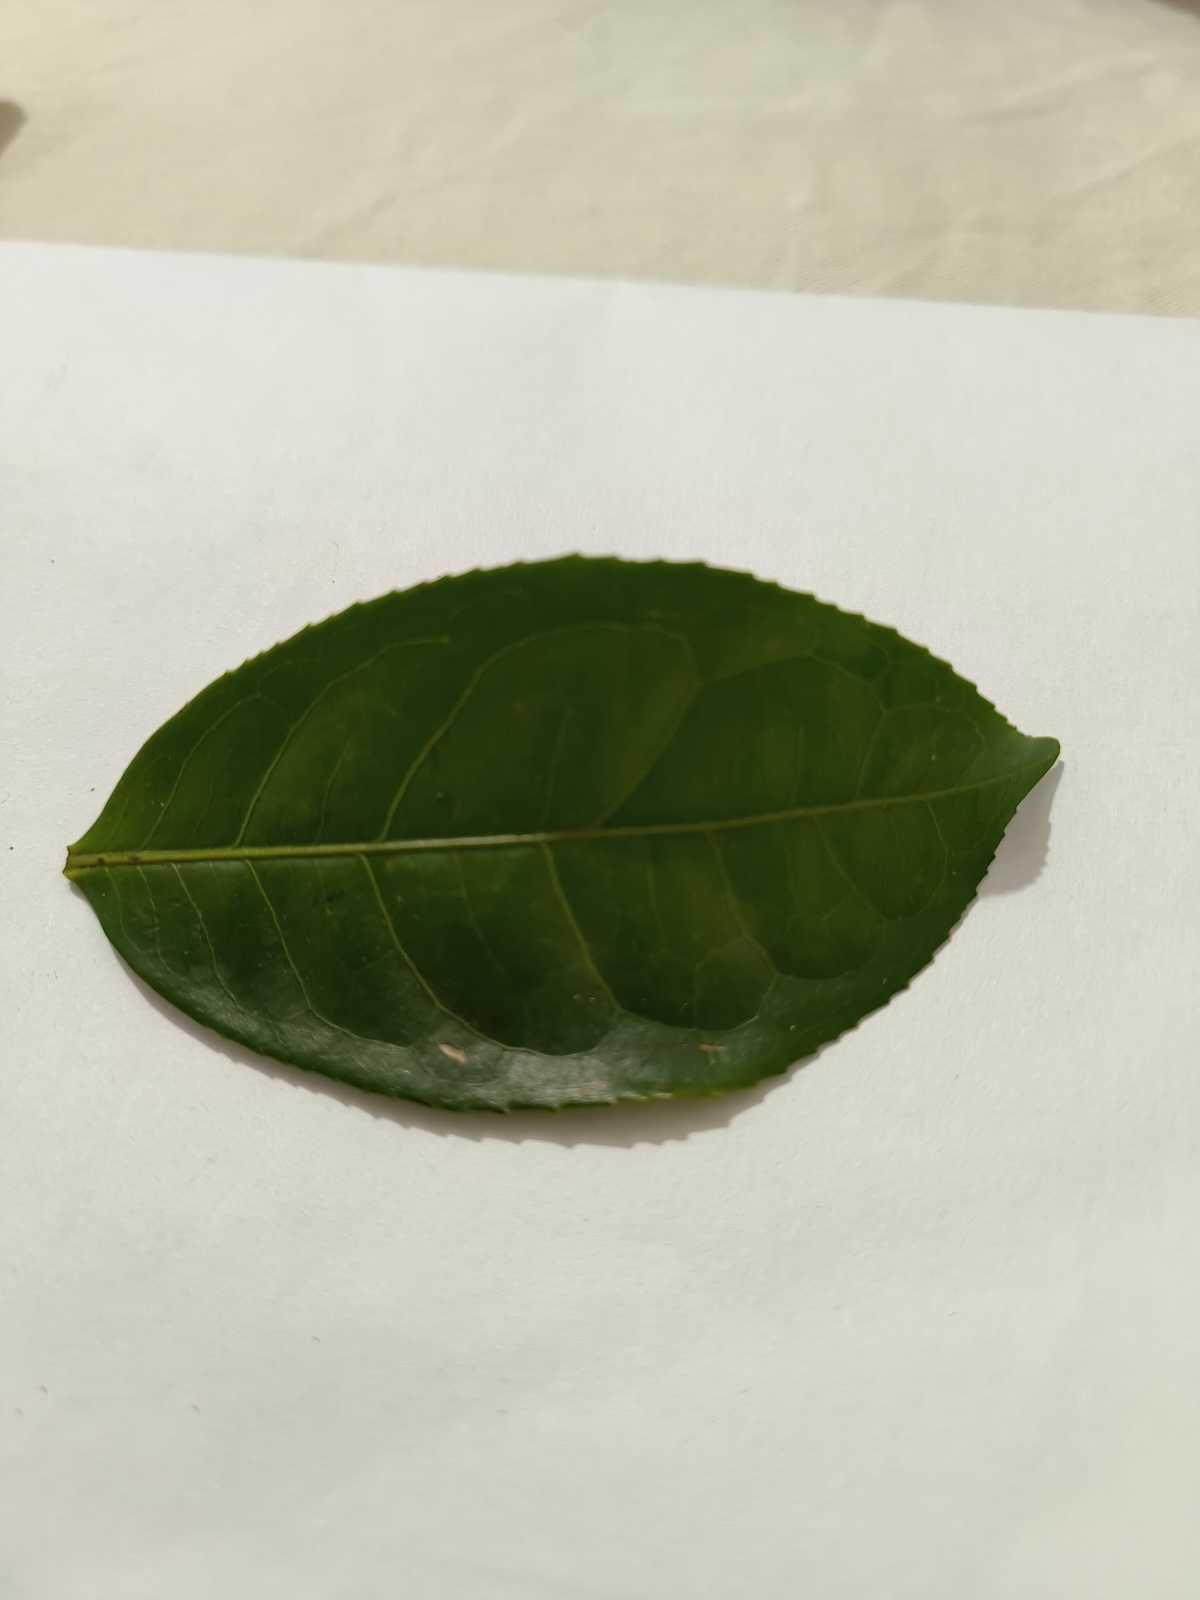
Label: Healthy leaf